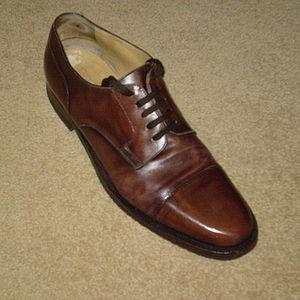
Les Derby sont des chaussures basses à laçage, et constituent l'un des deux modèles les plus répandus de chaussures de ville pour homme. Les Monk ou Double Boucle sont des variantes des Derby sans lacets, fermées à l'aide de boucles.